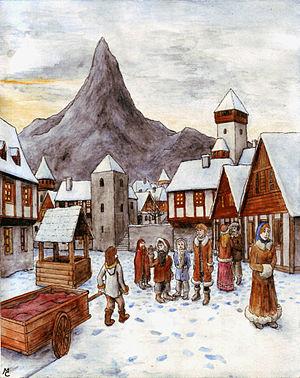
Le Hobbit ou Bilbo le Hobbit est un roman de fantasy de l’écrivain britannique J. R. R. Tolkien. Il narre les aventures du hobbit Bilbo, entraîné malgré lui par le magicien Gandalf et une compagnie de treize nains dans leur voyage vers la Montagne Solitaire, à la recherche du trésor gardé par le dragon Smaug.
Bard ou Barde, surnommé « l'Archer », est un personnage du roman Le Hobbit de J. R. R. Tolkien. Cet Homme du Bourg-du-Lac, descendant des anciens seigneurs du Val, réussit l'exploit de tuer le dragon Smaug et devient par la suite le roi de la cité reconstruite du Val.